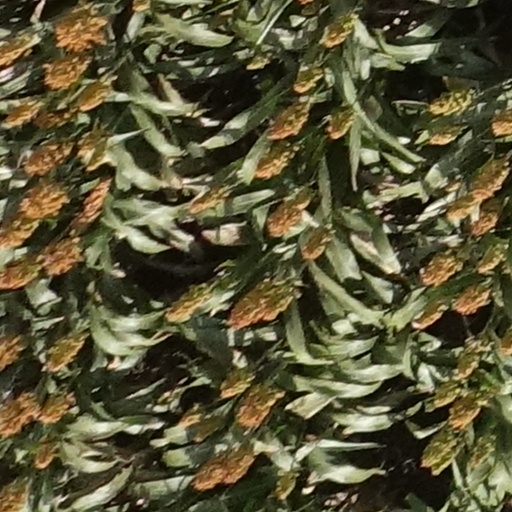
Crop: sorghum